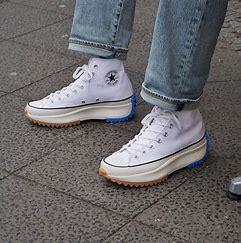
Brand: Converse
Model: Run Star Hike